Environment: real
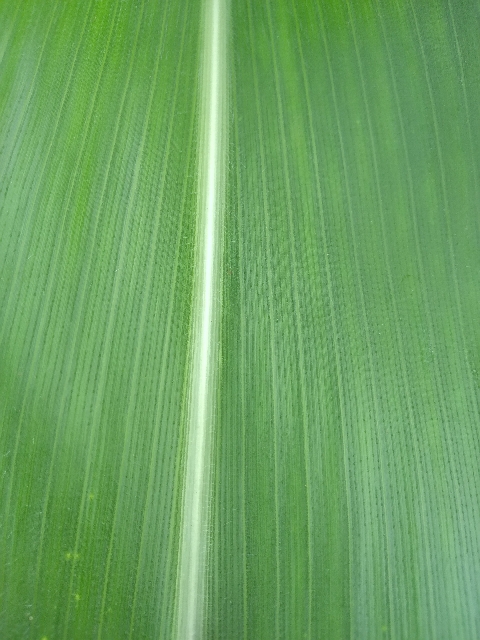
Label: healthy